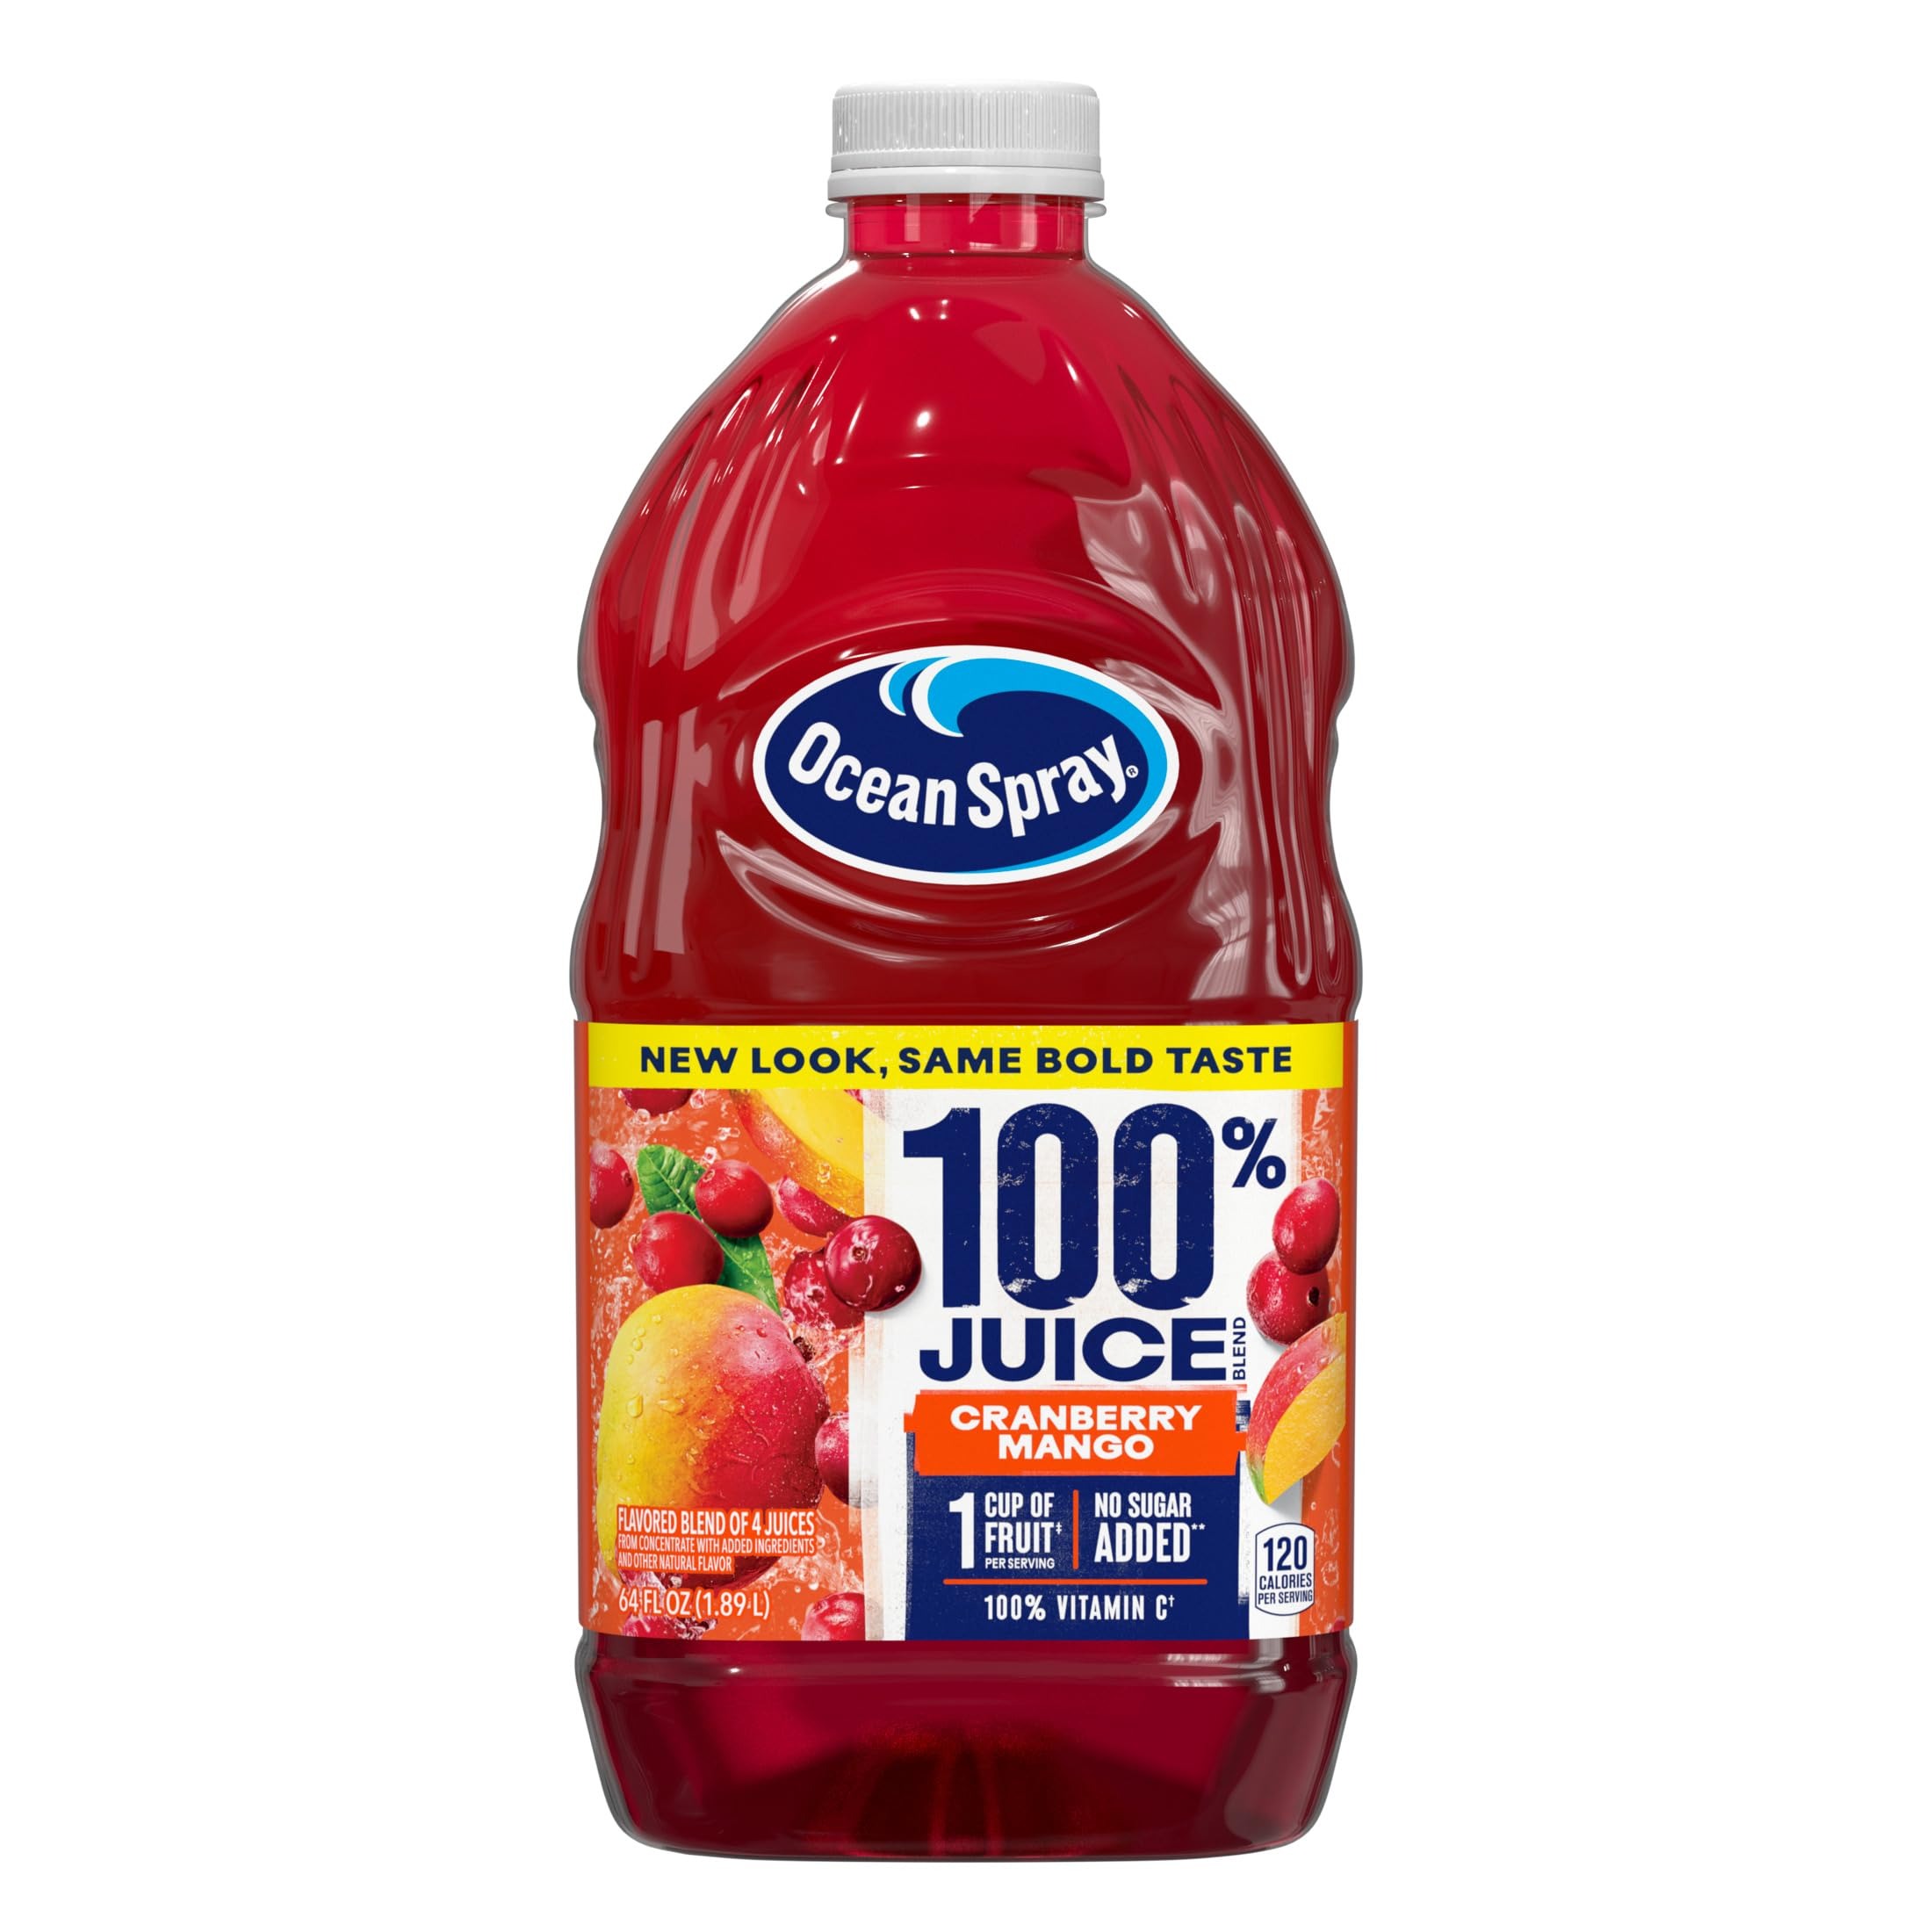
Item Name: Ocean Spray® 100% Juice Cranberry Mango Juice Blend, 64 Fl Oz Bottle (Pack of 8)
Bullet Point 1: Included - Eight (8) 64 fl oz bottles of Ocean Spray 100% Juice Cranberry Mango Juice Blend
Bullet Point 2: Just Good Stuff - This juice drink has 100% recommended daily value of vitamin C per 8 fl oz serving and no added sugar(1)
Bullet Point 3: Uncanny Nutrition - Contains a 100% juice blend made with four fruit juices from concentrate with the crisp, refreshing taste of cranberries and mangoes
Bullet Point 4: Mix It Up - Try cranberry mango juice blend as a cocktail mixer for a delicious beverage or add a splash of tonic to create a refreshing mocktail drink
Bullet Point 5: Maverick Mission - Ocean Spray believes in the power of the mighty cranberry; Born Tart. Raised Bold.
Value: 512.0
Unit: Fl Oz

Price: 3.46